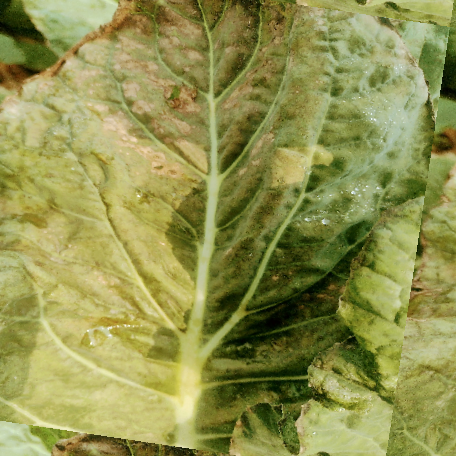
Label: Downy Mildew